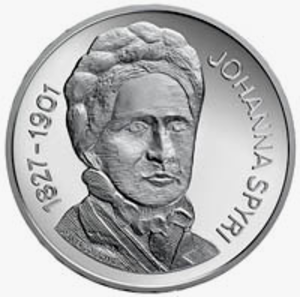
Johanna Spyri est une femme de lettres suisse alémanique, auteur d'histoires pour enfants et créatrice du personnage de Heidi.
Les pièces de monnaie commémoratives suisses désignent des pièces de monnaie frappées en Suisse. Elles sont libellées en francs suisses, mais ne doivent pas être confondues avec les pièces de circulation. Bien qu'elles aient cours légal, elles sont rarement utilisées pour les paiements courants, leur valeur d'achat et d'échange dépassant généralement leur valeur faciale. Comme telles, elles sont plutôt réservées aux collectionneurs.